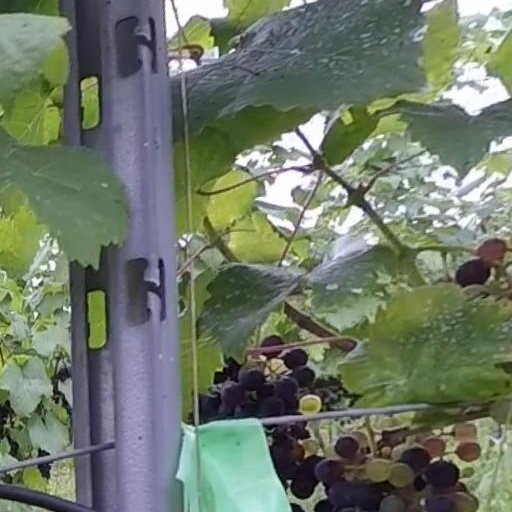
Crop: grape